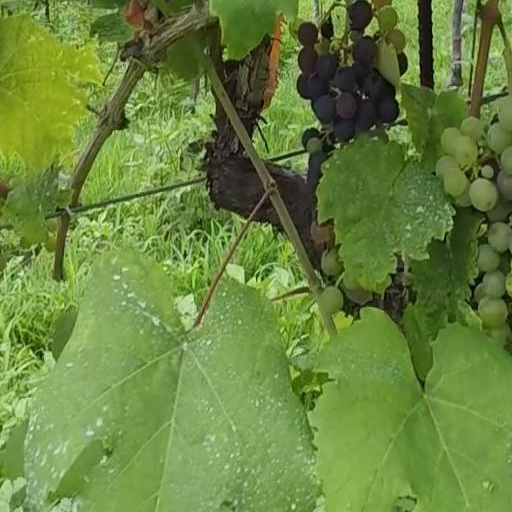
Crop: grape